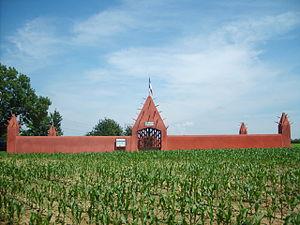
Un tata ou tata somba est une ancienne fortification d'Afrique de l'Ouest. Le mot désigne tantôt la muraille de terre crue entourant un village – l'enceinte –, tantôt le village fortifié lui-même, voire une véritable cité fortifiée, un centre politique et militaire.
Le tata de Chasselay, officiellement nécropole nationale de Chasselay, est un cimetière militaire de la Seconde Guerre mondiale, située sur le territoire de la commune de Chasselay dans le département du Rhône. Y sont inhumés 188 tirailleurs originaires de différents pays d'Afrique de l'Ouest, ainsi que deux légionnaires, tous massacrés par l'Infanterie Regiment Grossdeutschland et la division de SS allemande Totenkopf en juin 1940. Cependant d'après les photographies retrouvées, il semblerait que ce massacre soit imputable à la 10ème division blindée de la wehrmacht, imprégnée de propagande raciste, et non les SS. Cette nécropole a été construite selon le style d'architecture de l'Afrique de l'Ouest, où tata signifie « enceinte de terre sacrée » en wolof, dans laquelle on enterre les guerriers morts au combat.
Chasselay est une commune française, située dans le département du Rhône en région Auvergne-Rhône-Alpes.
Le 25ᵉ régiment de tirailleurs sénégalais est une unité de l’armée coloniale, au sein de l’armée française.
Les troupes allemandes et leurs auxiliaires commirent plusieurs massacres et de nombreuses exécutions en France, à partir de l'invasion de mai 1940 jusqu’à la Libération en septembre 1944. De nombreuses catégories de populations en furent victimes : hommes, femmes et enfants, civils, tirailleurs sénégalais en 1940, résistants blessés ou prisonniers, otages et Juifs.